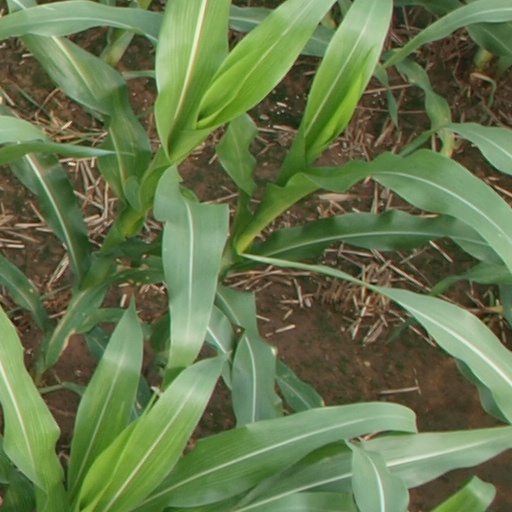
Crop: maize; corn